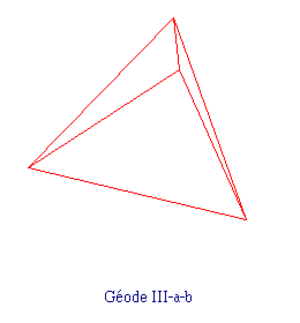
Géodes à base de tétraèdre
En mathématiques, une géode est un polyèdre convexe inscrit dans une sphère dont il réalise une approximation. Malgré les apparences, et sauf exceptions, ses faces ne sont pas rigoureusement identiques, et ses arêtes n’ont pas toutes la même longueur. Ces solides sont utilisés comme modèles pour certaines constructions architecturales : les dômes géodésiques.